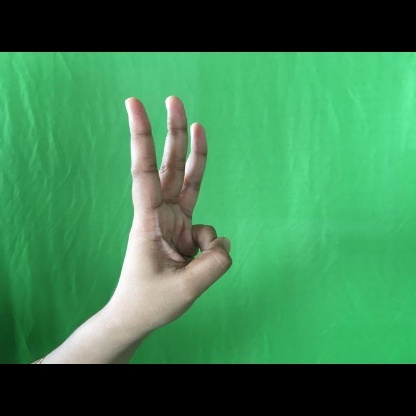
Mudra: Trishulam